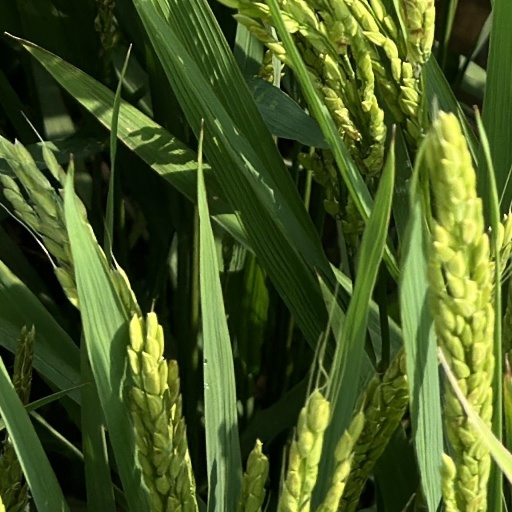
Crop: rice